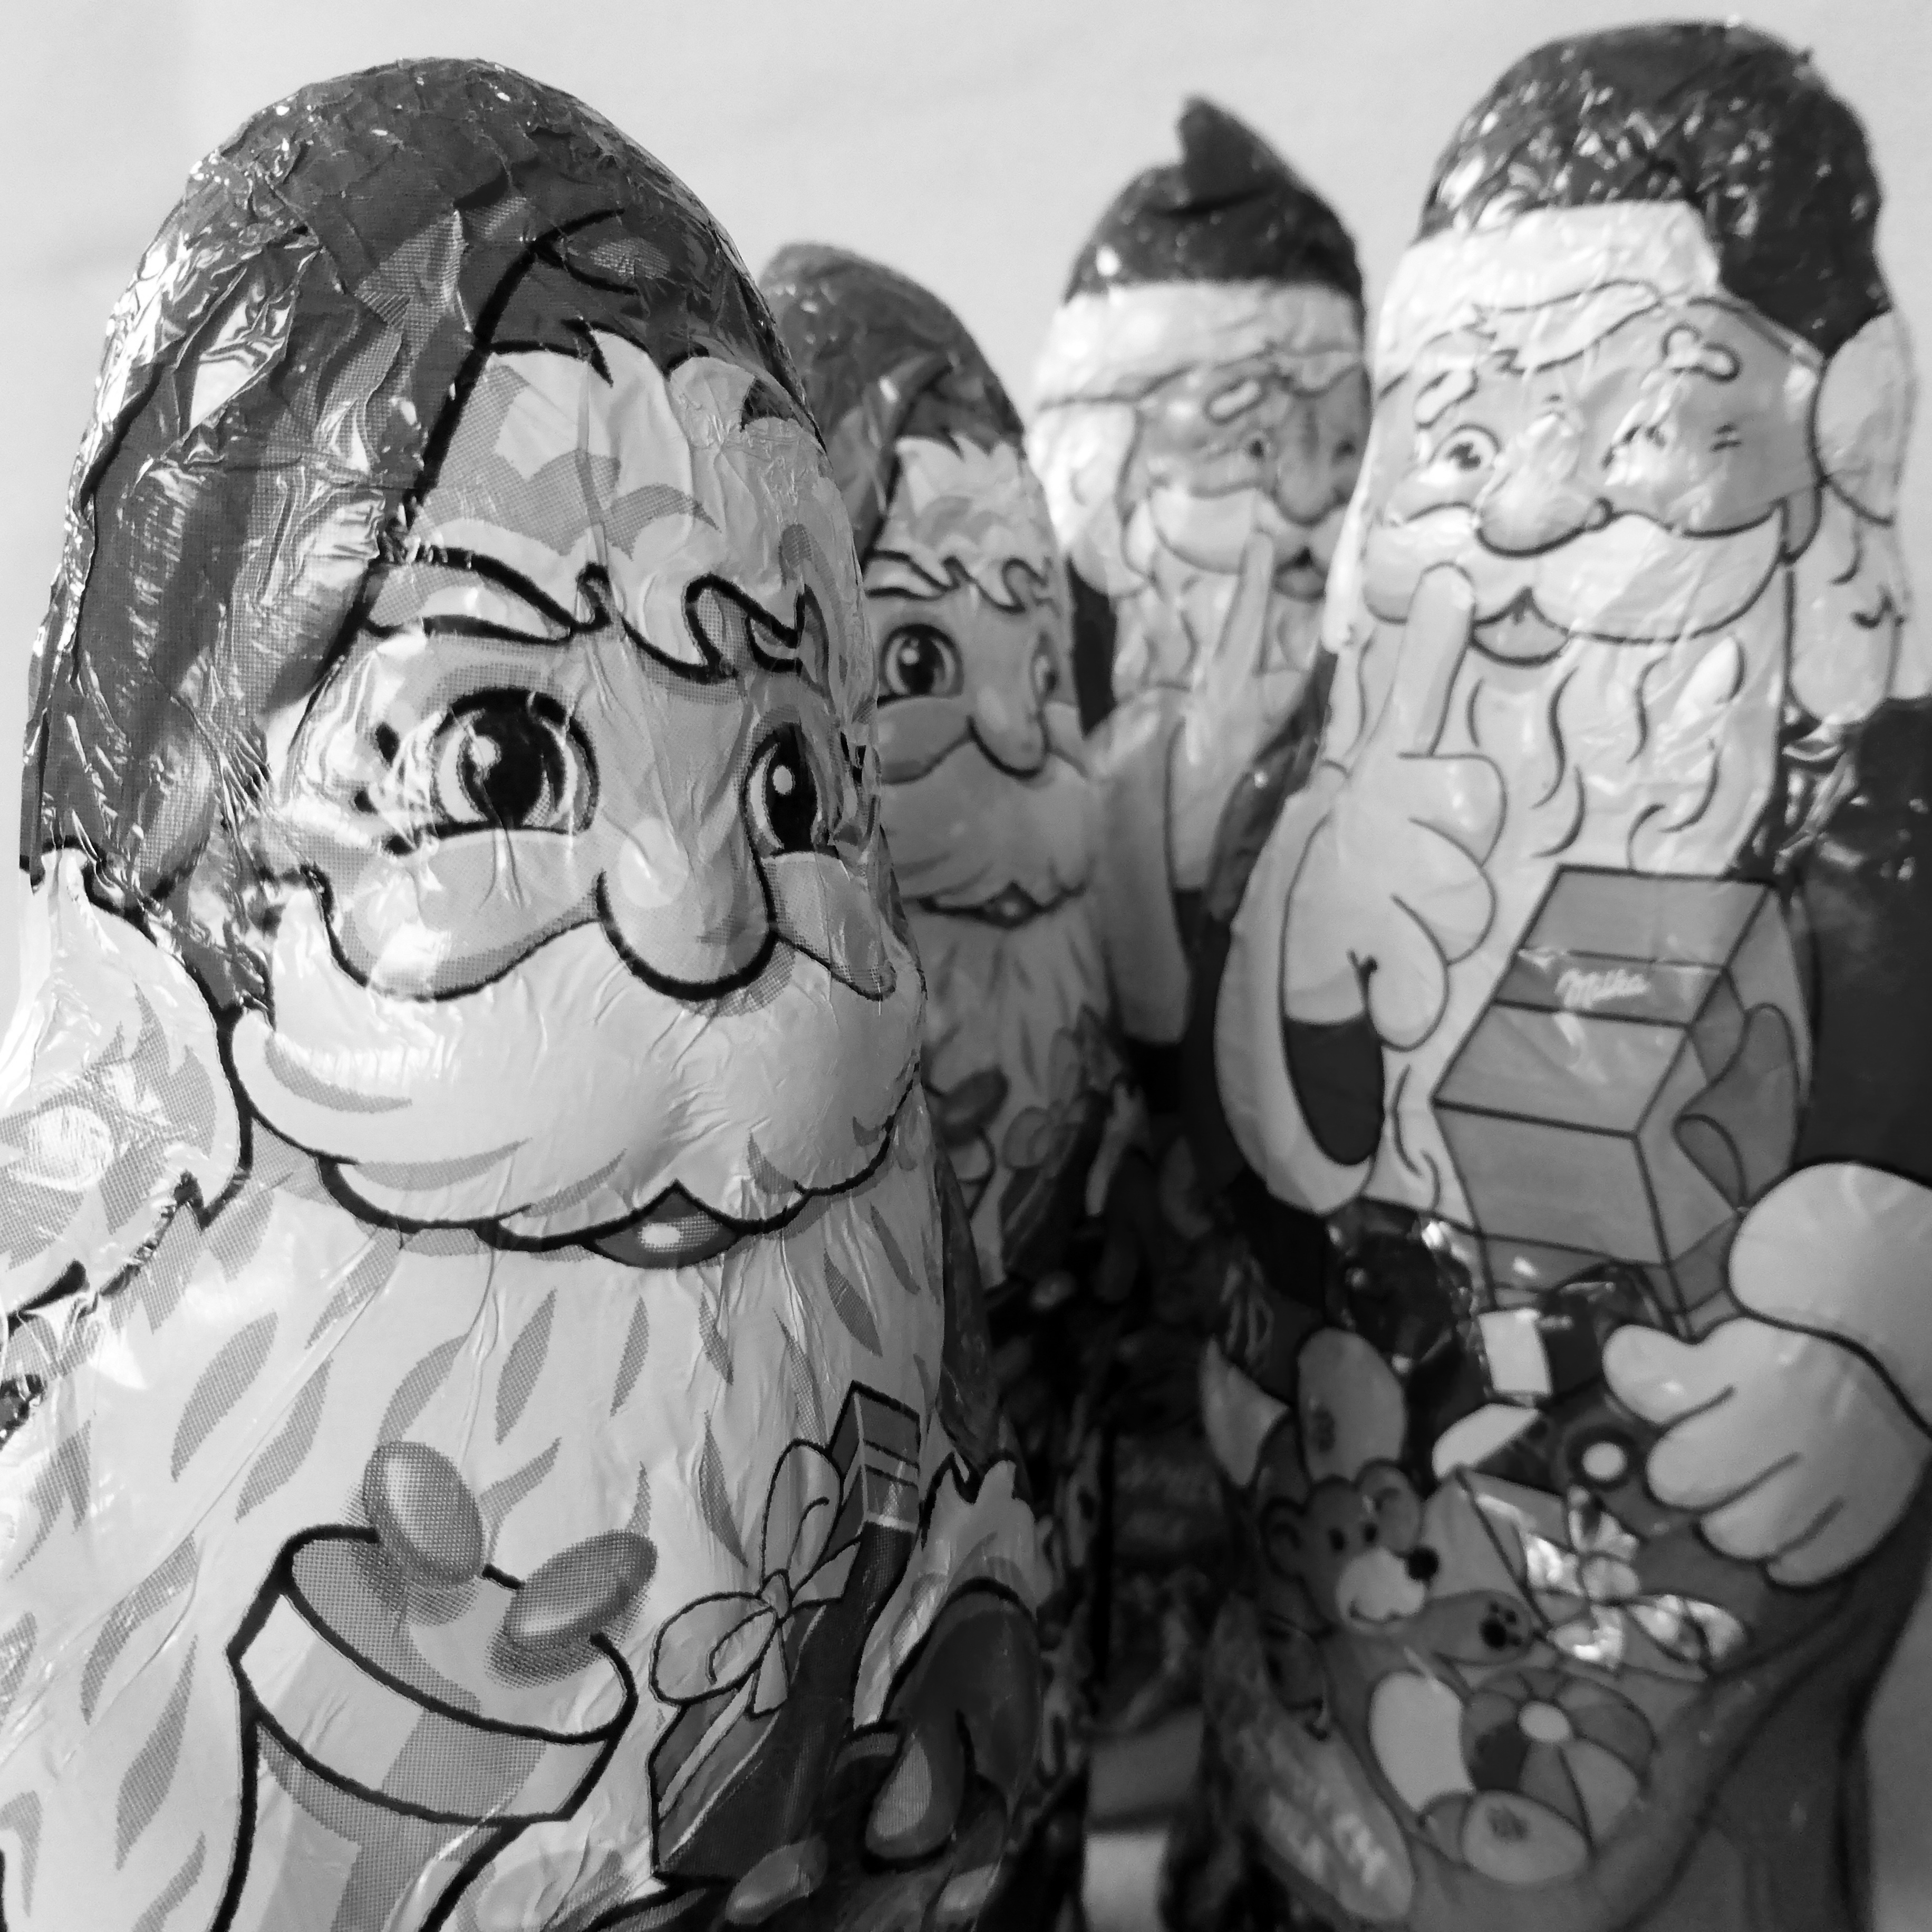
black and white, monochrome, chocolate, christmas, art, sketch, drawing, illustration, santa claus, christmas motif, nicholas, cartoon, monochrome photography